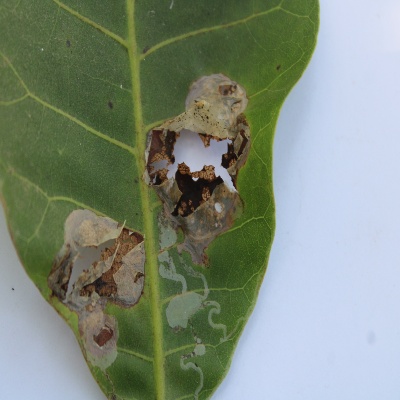
Crop: Cashew
Condition: leaf miner